ACF Fiorentina

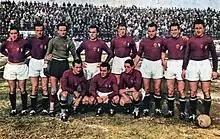
1940–41 Fiorentina team

Associazione Calcio Fiorentina was founded in the autumn of 1926 by local noble and National Fascist Party member Luigi Ridolfi Vay da Verrazzano, who initiated the merger of two older Florentine clubs, CS Firenze and PG Libertas. The aim of the merger was to give Florence a strong club to rival those of the more dominant Italian Football Championship sides of the time from Northwest Italy. Also influential was the cultural revival and rediscovery of , an ancestor of modern football that was played by members of the family.